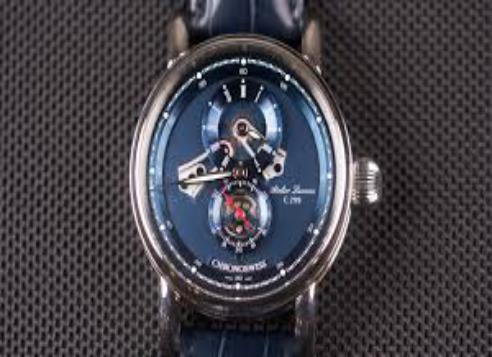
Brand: Chronoswiss-1
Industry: Electronic